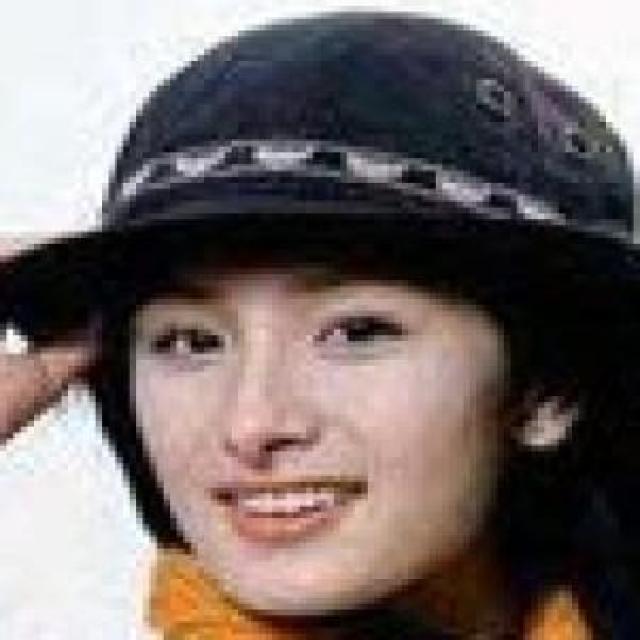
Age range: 13-20